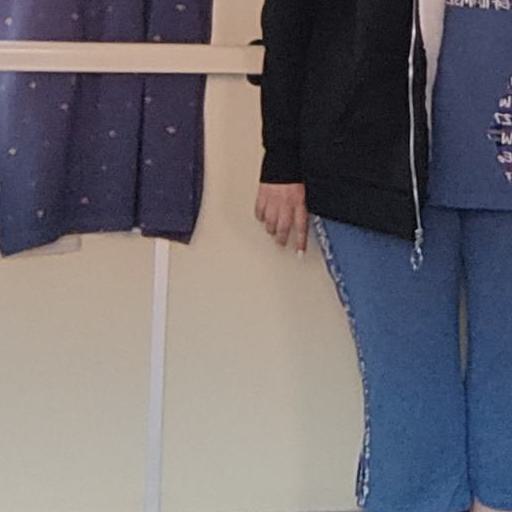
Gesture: no_gesture